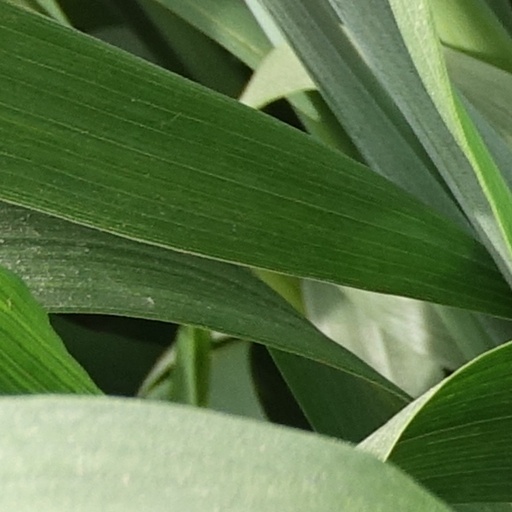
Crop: wheat